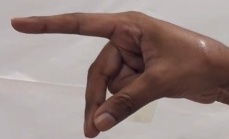
ASL sign: P